Portland and Western Railroad

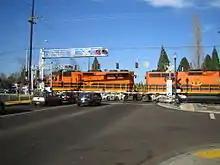
Two standard-fare Portland and Western locomotives in Beaverton, Oregon

PNWR has a diverse traffic base based on carload commodities. Woodchips, paper, agricultural goods, and aggregates are all major sources of traffic. Primary amongst the road's over 135 customers are Georgia Pacific, Stimson Lumber Company, Cascade Steel Rolling Mills, and Hampton Lumber Sales. PNWR handles over 90,000 carloads annually.